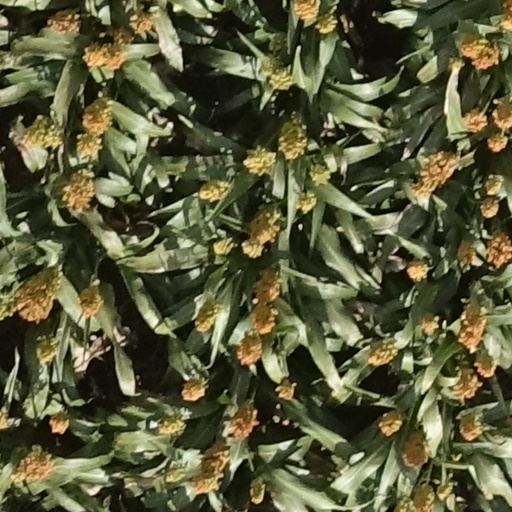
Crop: sorghum